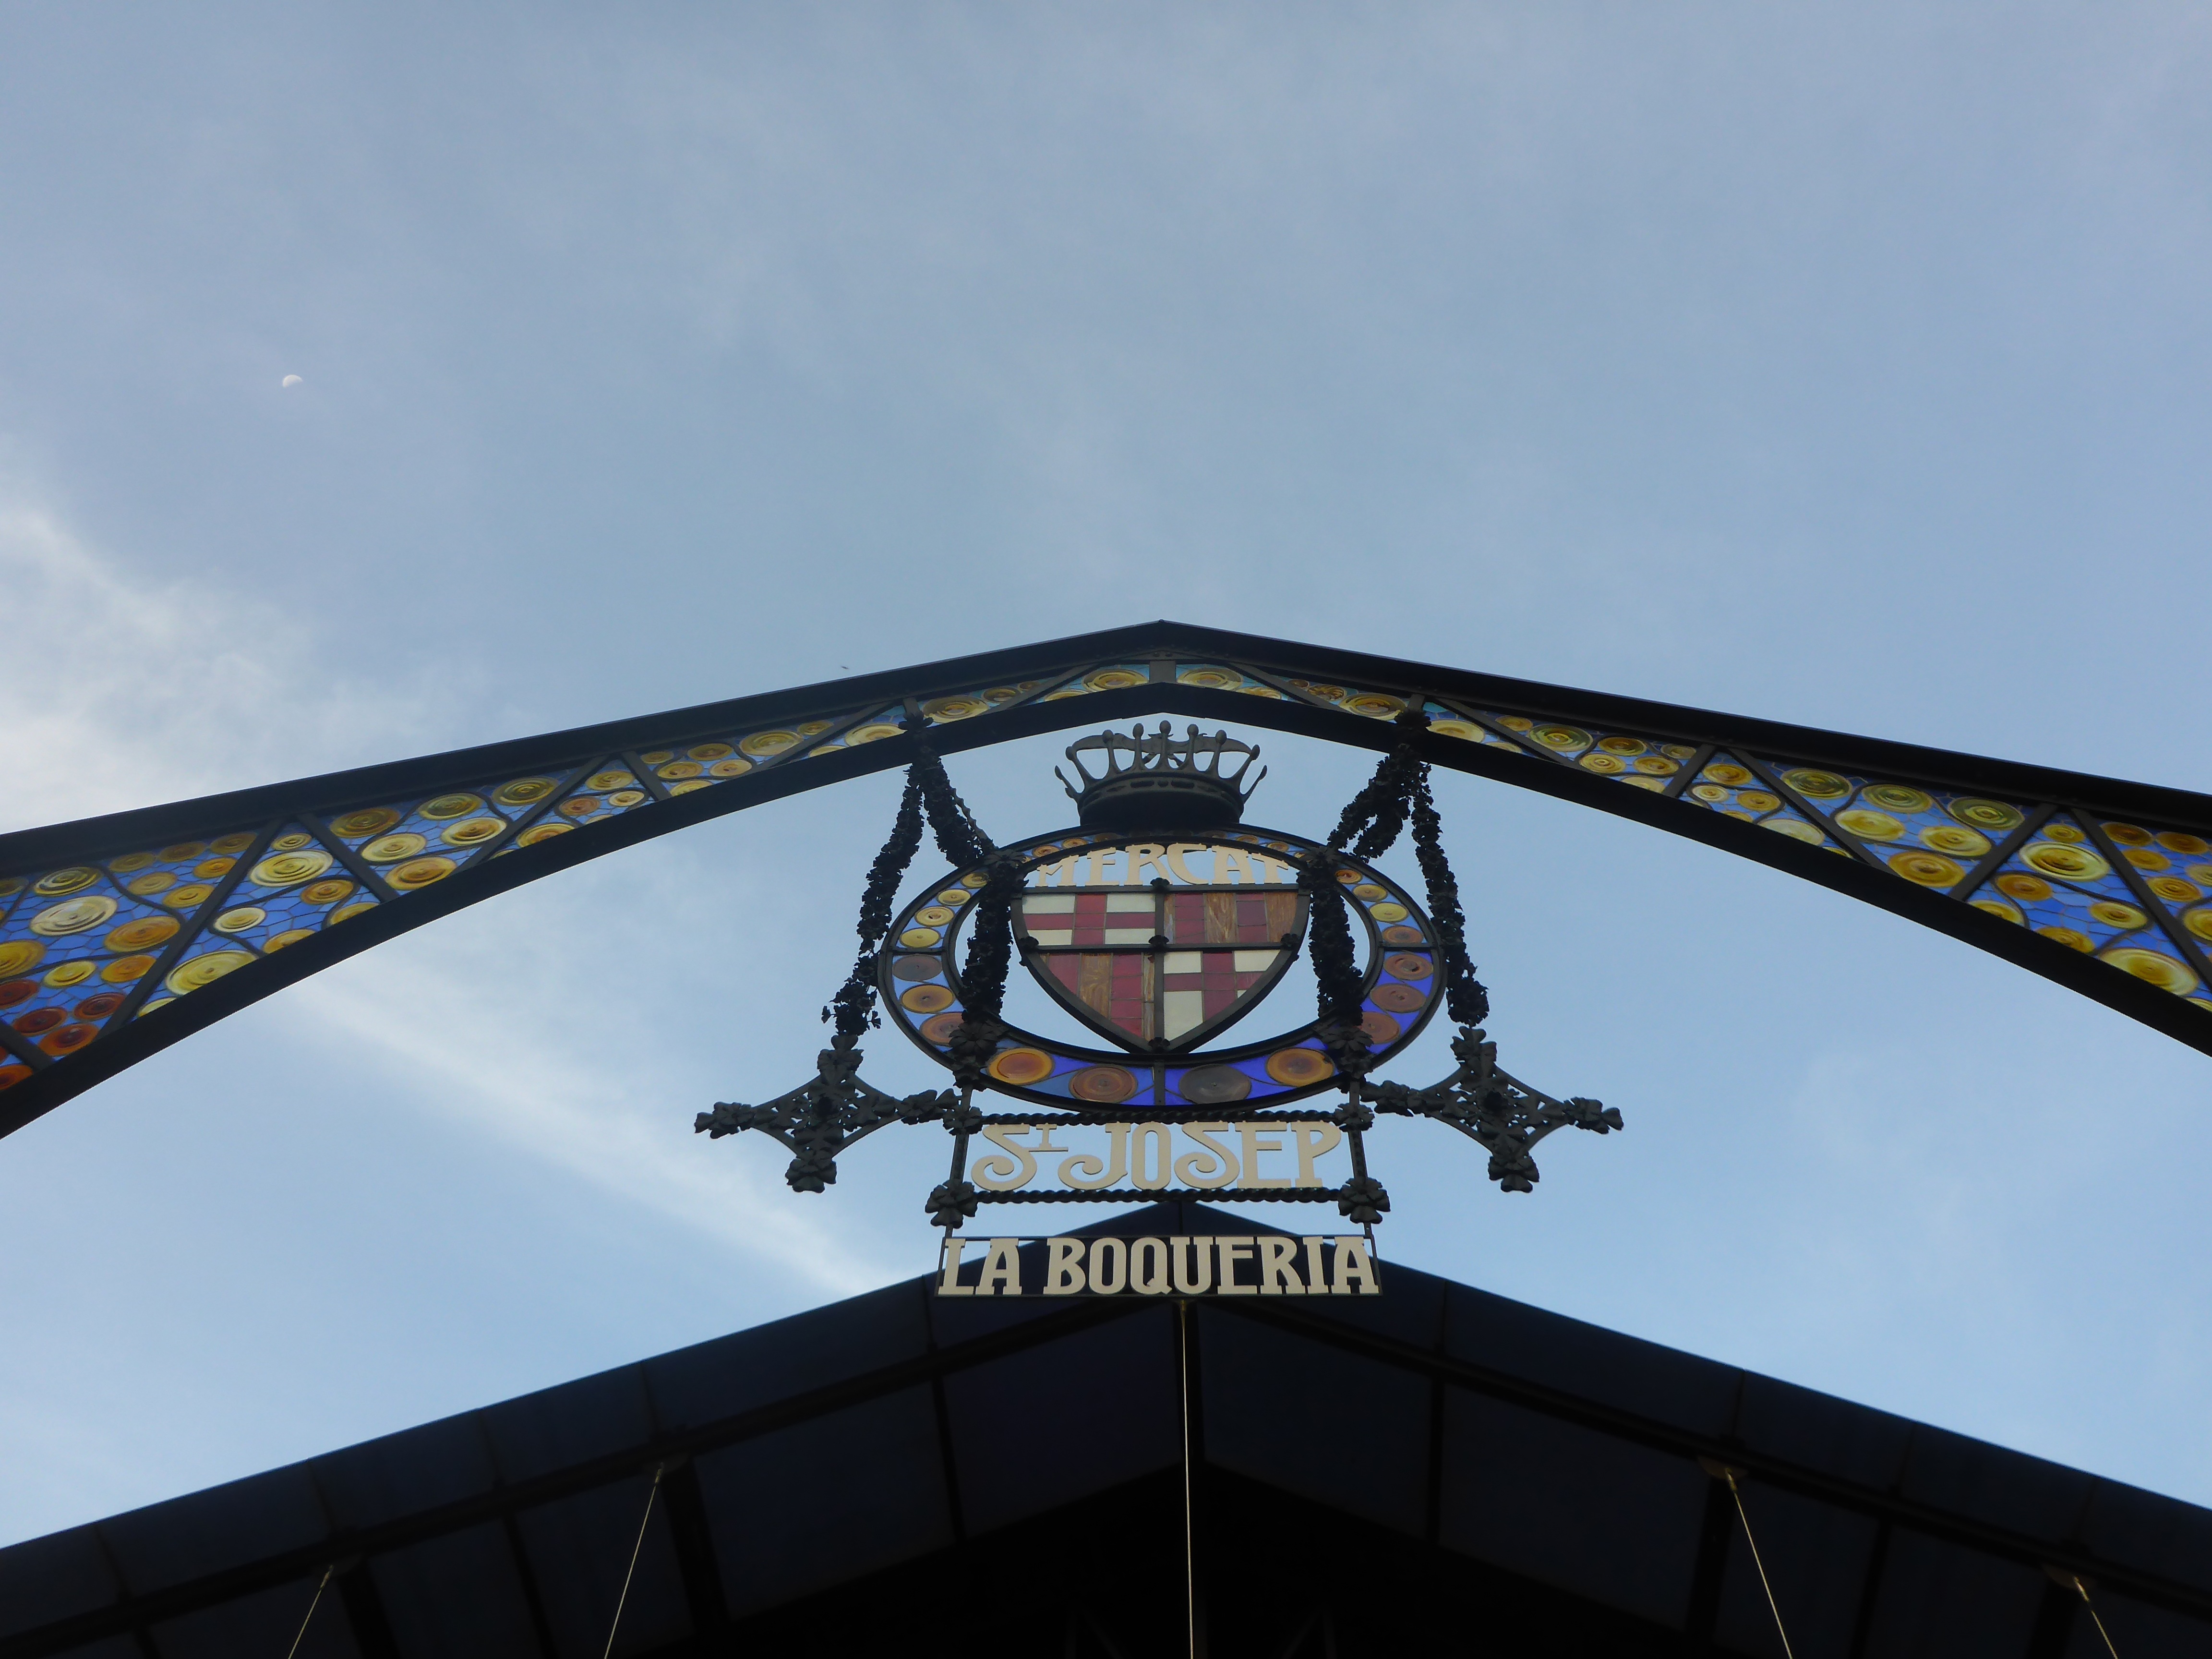
structure, recreation, food, amusement park, park, fresh, market, attraction, barcelona, stadium, roller coaster, spain, public, tourist attraction, amusement ride, outdoor recreation, atmosphere of earth, sport venue, boqueria